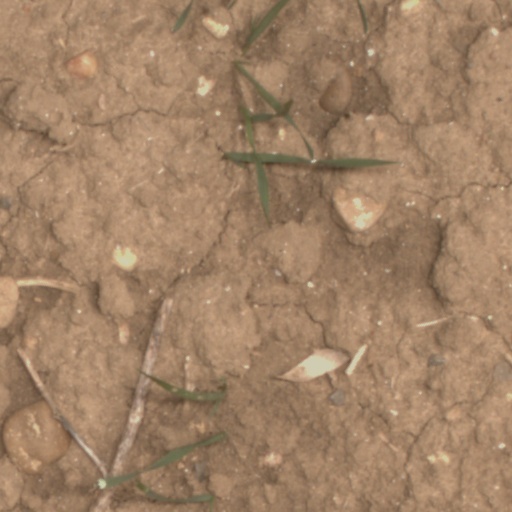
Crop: wheat